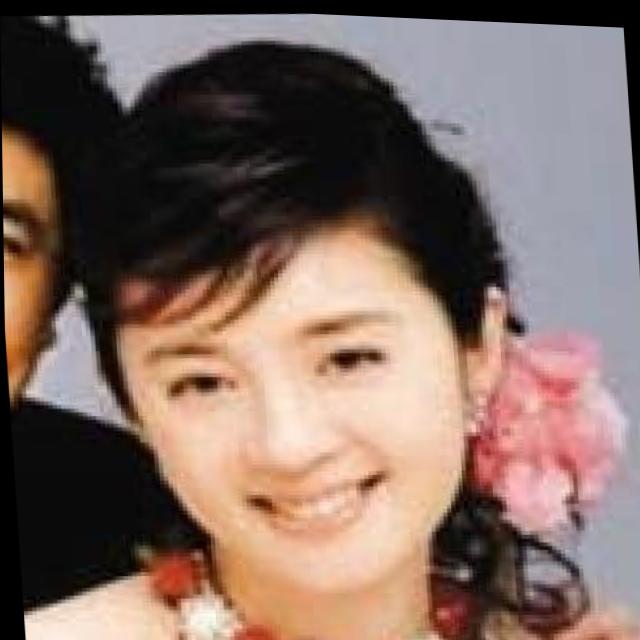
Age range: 21-44